Elevator

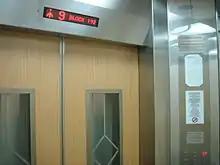
A Fujitec traction elevator in Block 192, Bishan, Singapore

In areas with large populations of observant Jews or in facilities catering to Jews, one may find a "Sabbath elevator". In this mode, an elevator will stop automatically at every floor, allowing people to step on and off without having to push any buttons. This prevents violation of the Sabbath prohibition against operating electrical devices when Sabbath is in effect for those who observe this ritual.